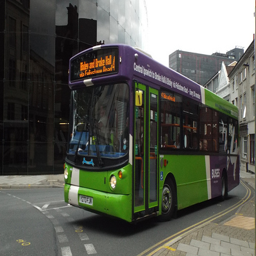
A green and purple bus driving through the streets.
A bright green and purple bus taking a curve.
A green public bus riding down a street.
A green city bus pulling out into the street.
A bus driving down a street corner in a city.